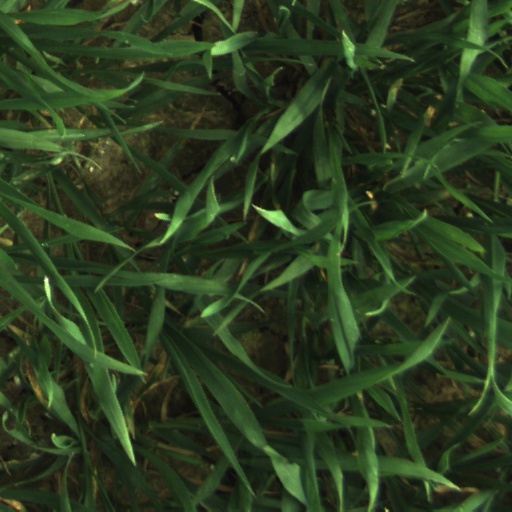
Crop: wheat